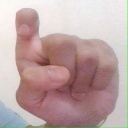
अक्षर: इ